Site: brandenburg
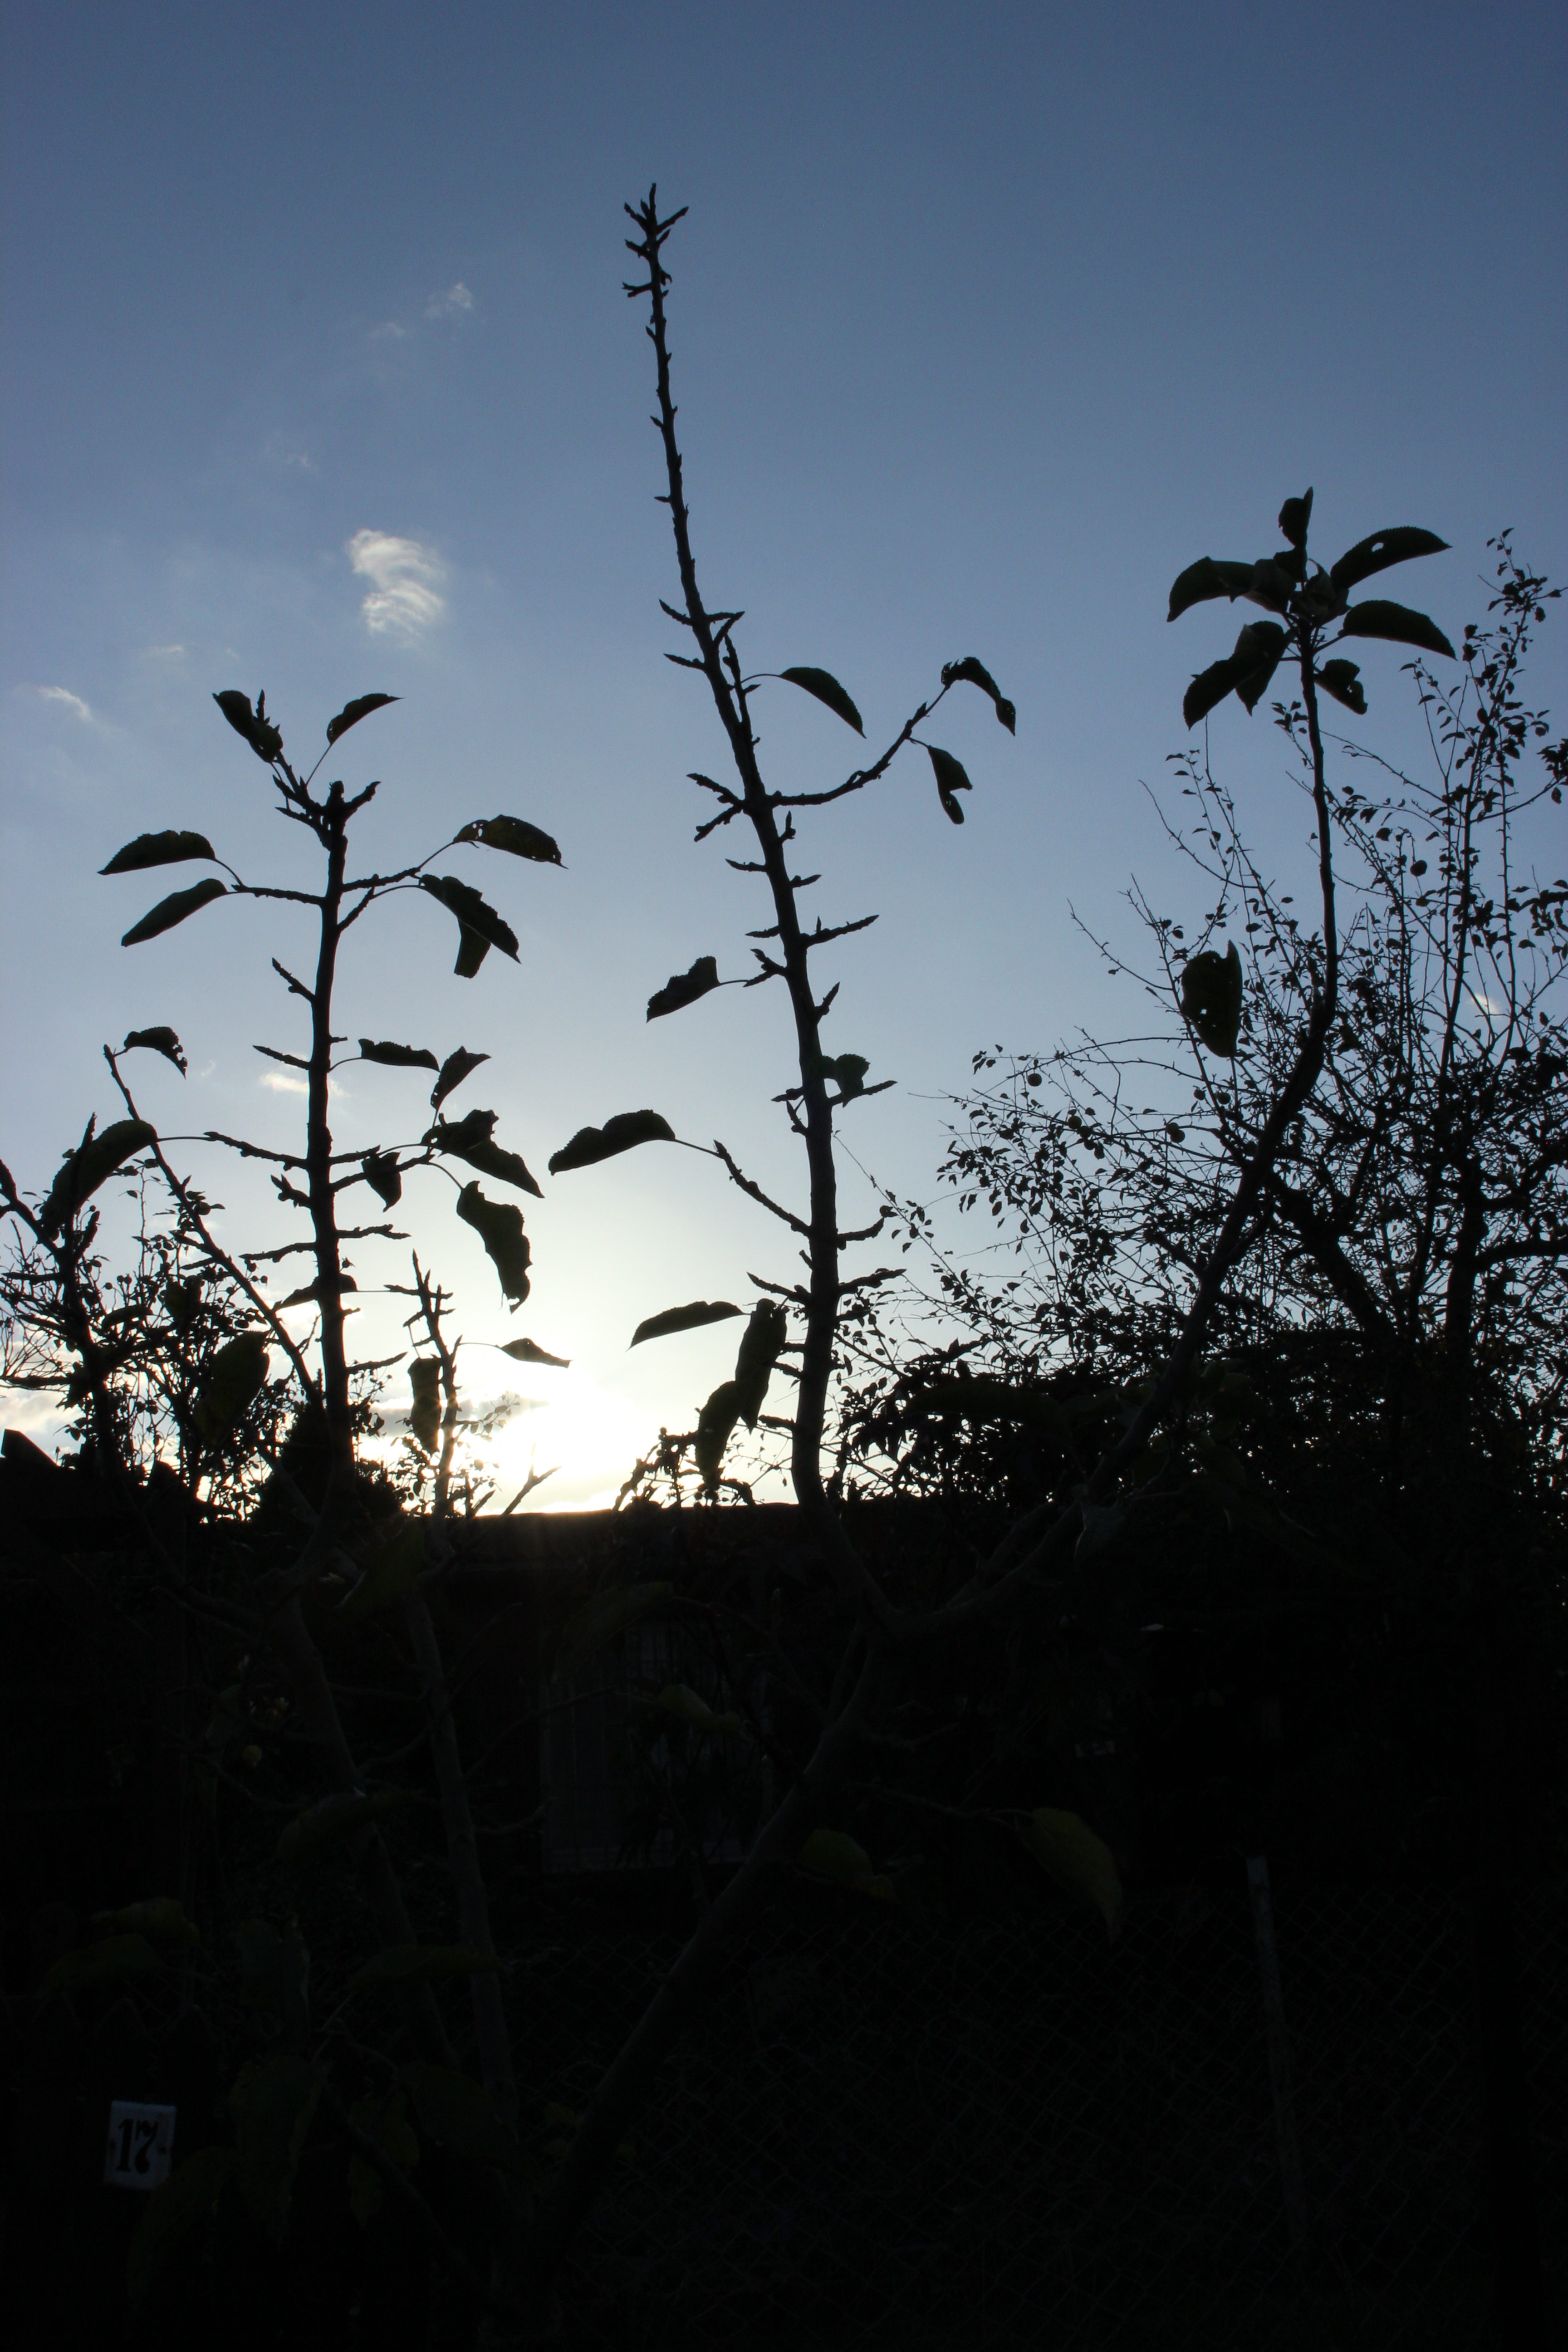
Growth stage (BBCH 91): Senescence, beginning of dormancy